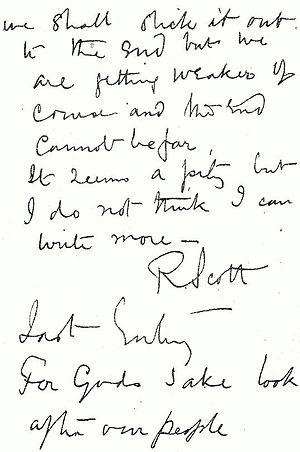
L’expédition Terra Nova, officiellement la British Antarctic Expedition 1910, est la troisième expédition britannique en Antarctique au XXᵉ siècle, et une des plus marquantes de l'âge héroïque de l'exploration en Antarctique. Menée entre 1910 et 1913 par Robert Falcon Scott aux fins de recherches scientifiques et d'explorations géographiques, et surtout d'offrir le pôle à la couronne d'Angleterre, elle se termine tragiquement.
Robert Falcon Scott, né le 6 juin 1868 près de Plymouth et mort le 29 mars 1912 sur la barrière de Ross en Antarctique, est un officier de la Royal Navy et un explorateur polaire britannique, considéré comme l'une des principales figures de l'âge héroïque de l'exploration en Antarctique, pour lequel il dirige deux expéditions : l'expédition Discovery et l'expédition Terra Nova. Au cours de la seconde, Scott mène un groupe de cinq personnes au pôle Sud le 17 janvier 1912, où ils découvrent que l'expédition norvégienne de Roald Amundsen les avait précédés de quatre semaines. Sur le chemin du retour, tous vont mourir d'épuisement, de faim et de froid.